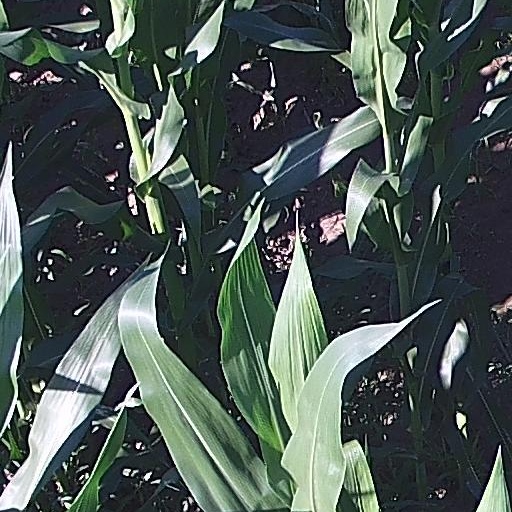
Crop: maize; corn